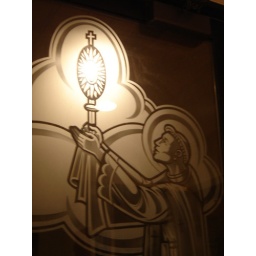
St Anthony etched glass window in front door of friary, backlit